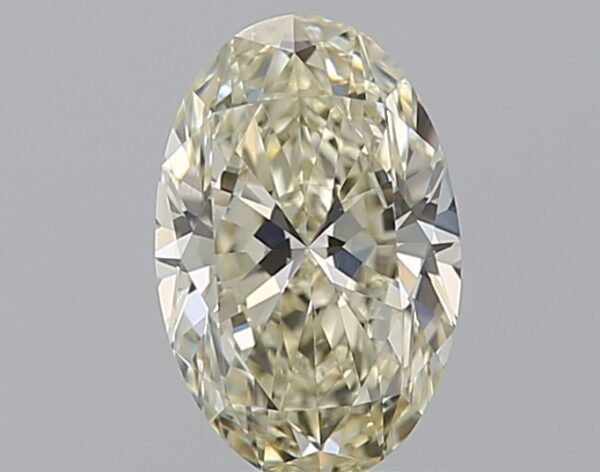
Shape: oval
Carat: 0.82
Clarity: VS2
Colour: M
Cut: EX
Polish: EX
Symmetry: VG
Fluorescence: F
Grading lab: GIA
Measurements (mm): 7.68 x 5 x 3.13